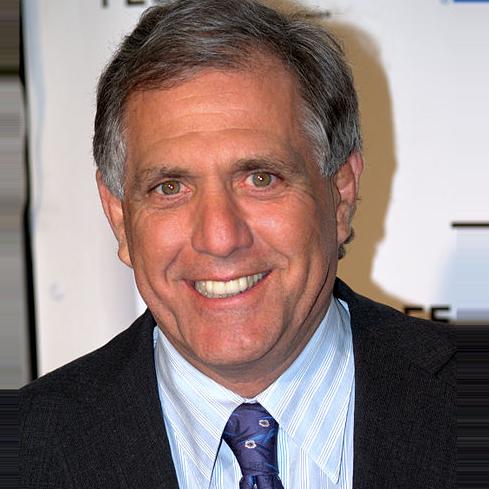
Age: 59